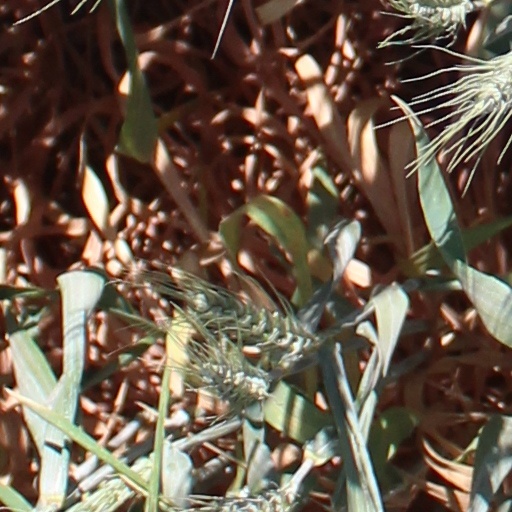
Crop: wheat